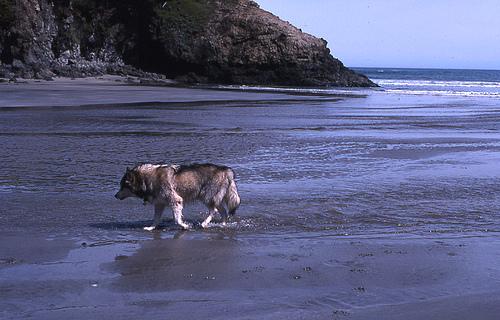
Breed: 1324-n000004-malamute